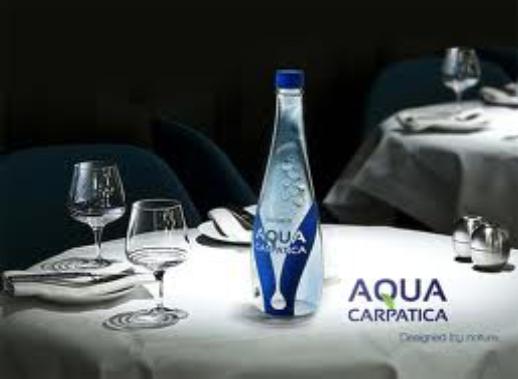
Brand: Aqua Carpatica
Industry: Food